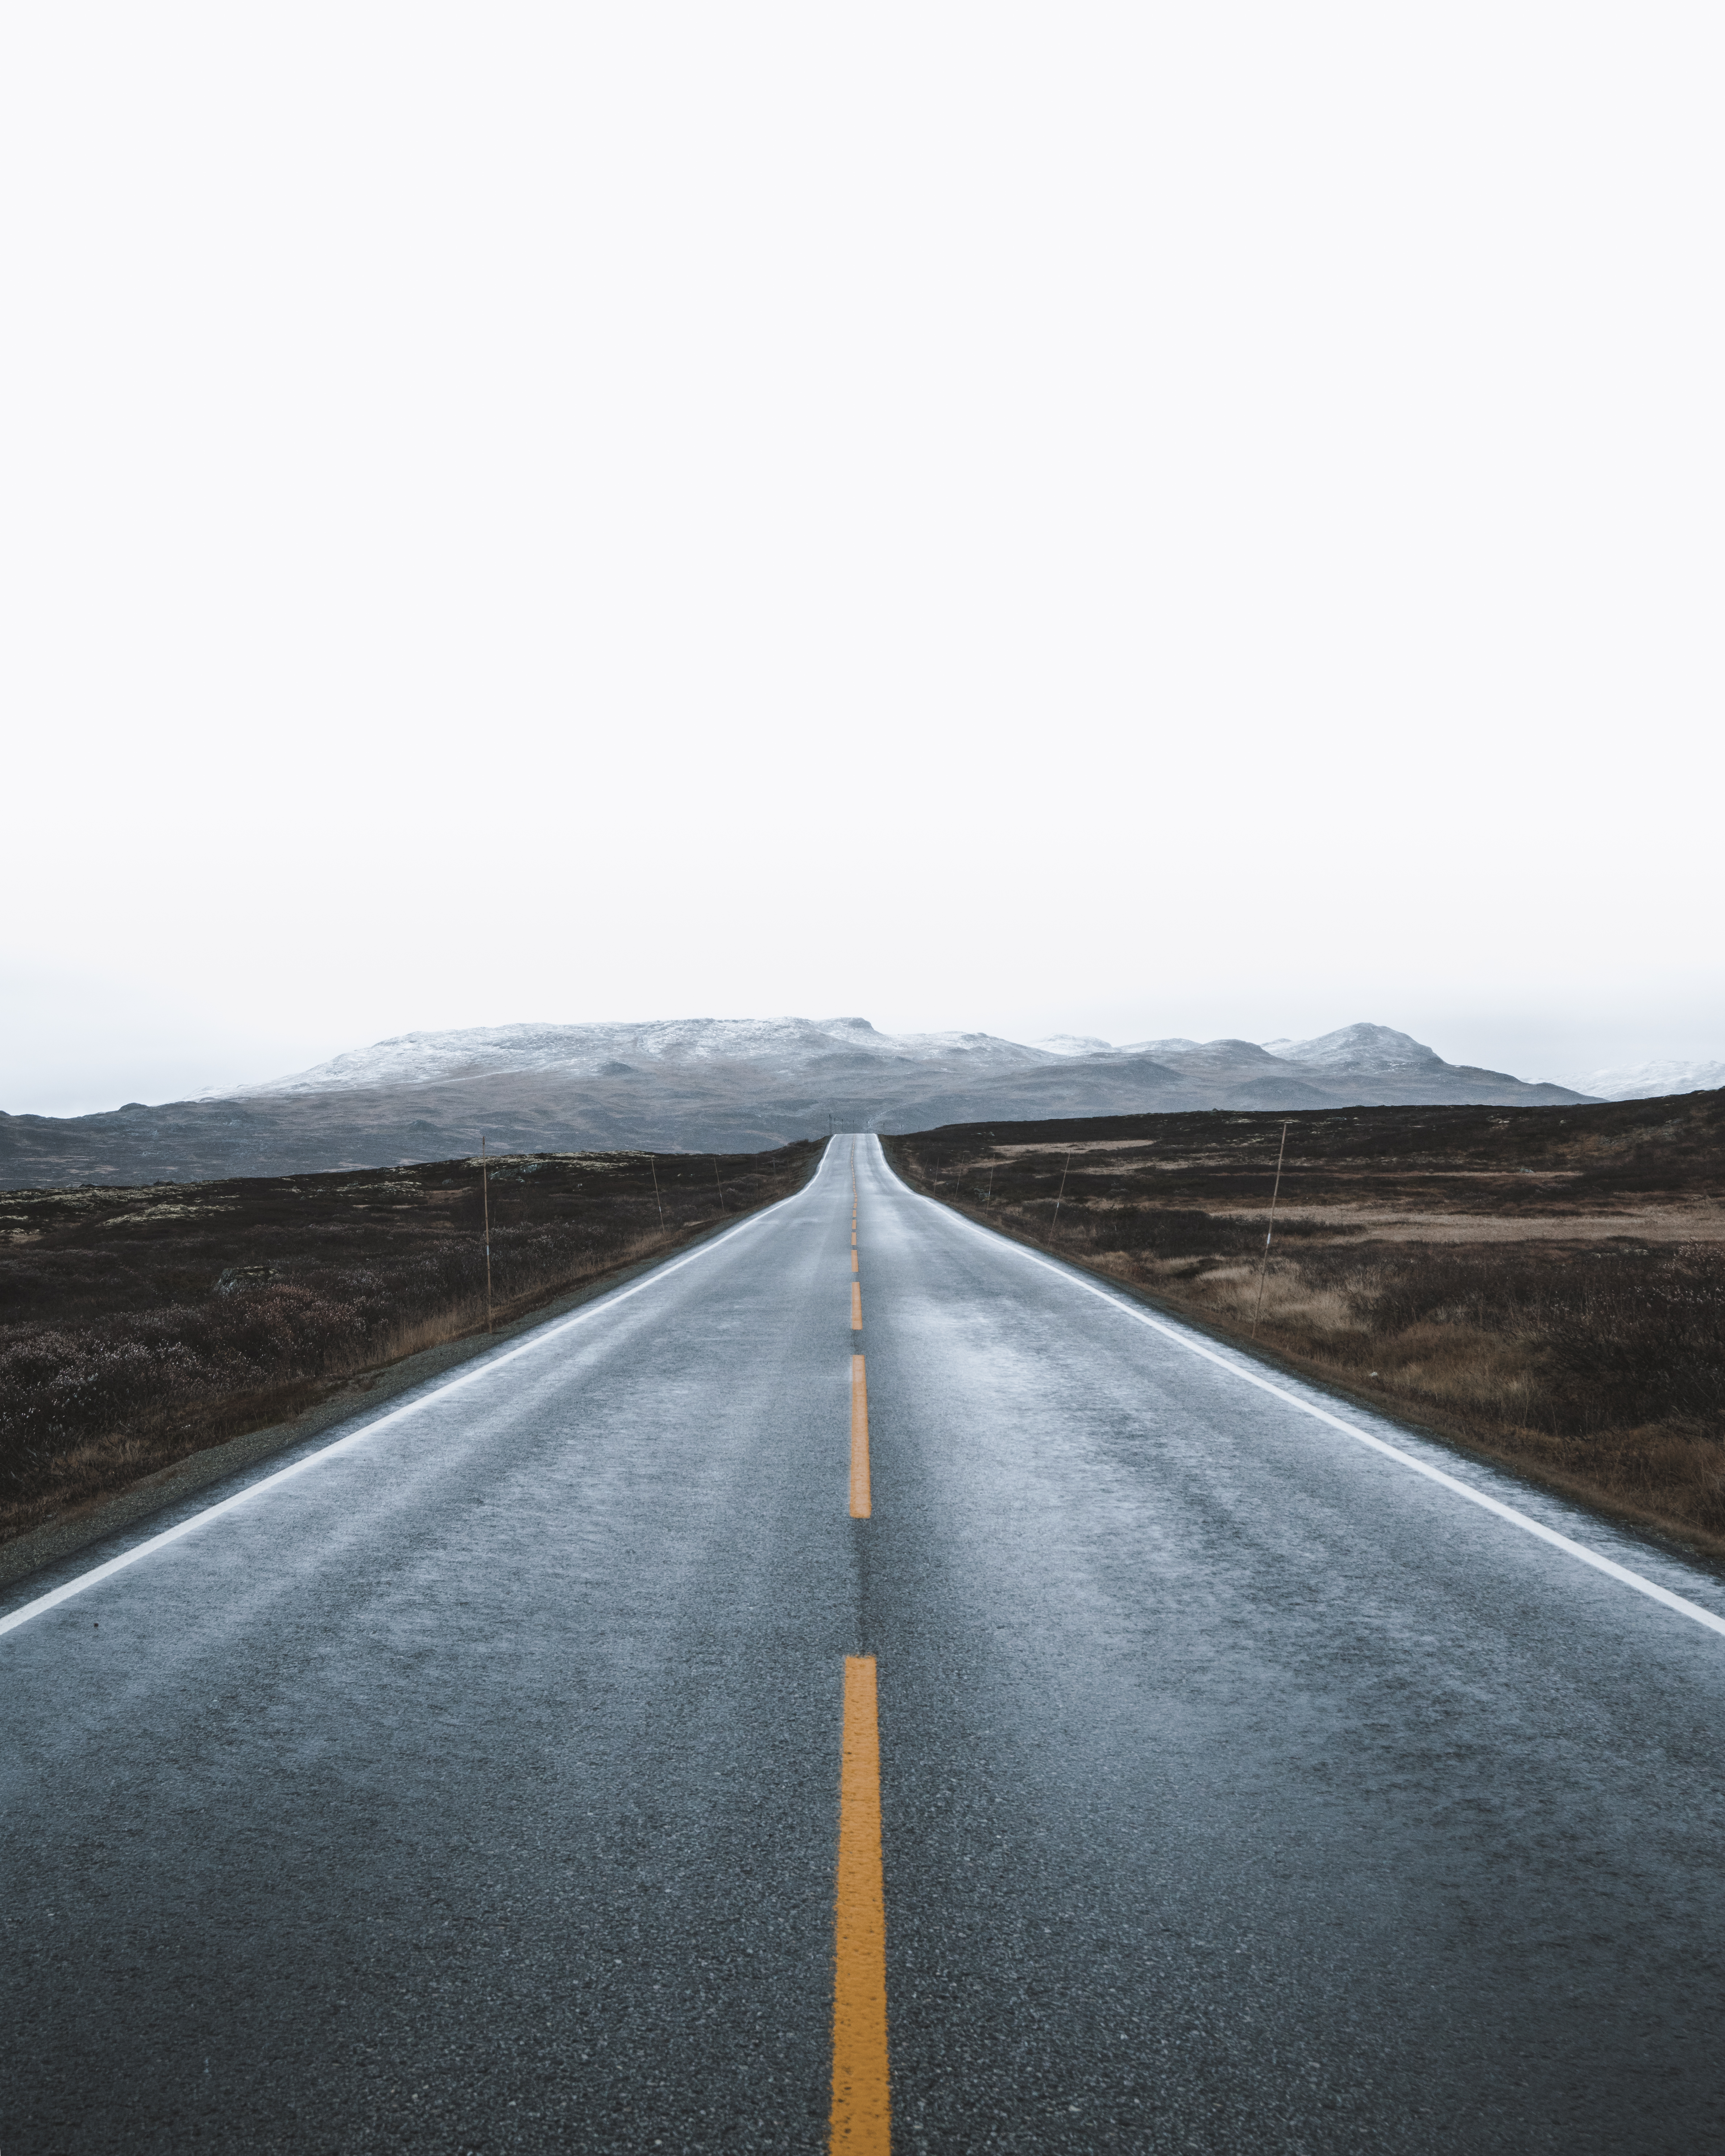
road, highway, asphalt, horizon, atmospheric phenomenon, road trip, sky, road surface, line, infrastructure, thoroughfare, lane, freeway, ecoregion, tree, landscape, tar, nonbuilding structure, plain, shoulder, cloud, plant, vacation, hill, symmetry